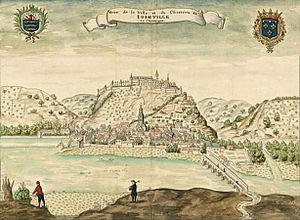
Le château du Grand Jardin est situé à Joinville, en Haute-Marne.
Joinville, appelée également Joinville-en-Vallage ou encore Joinville en Champagne, est une commune française située dans le département de la Haute-Marne, en région Grand Est.